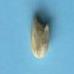
Maize quality: Bad